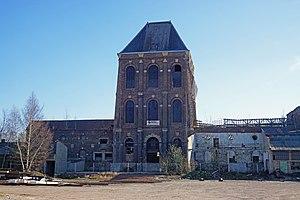
La tour malakoff (bâtiment d'extraction) du Puits Hottinguer (Houillères d'Épinac).
Cette liste recense les 123 chevalements subsistants en France en 2020.
Le puits Hottinguer était l'un des principaux charbonnages des houillères d'Épinac. Les bâtiments construits entre 1872 et 1876 abritaient un mode d’extraction par un système atmosphérique révolutionnaire : un piston se déplaçant dans un tube de 558 m de hauteur, usiné au Creusot et non par câbles traditionnels qui ne permettaient pas à cette époque de descendre aussi bas, profondeur qui en fait à sa mise en service en 1871 le puits de mine le plus profond de France.
Cet article recense une partie des monuments historiques de Saône-et-Loire, en France.
Les mines de charbon en France sont l'ensemble des charbonnages situés en France. L'extraction du charbon de terre est très ancienne et remonte au moins au Moyen Âge mais connaîtra un développement important à la fin du XVIIIᵉ siècle et surtout pendant la révolution industrielle dans la seconde moitié du XIXᵉ siècle. Notons que la France, malgré ses richesses n'a jamais été auto-suffisante en charbon et que même au summum de la production dans les années 1960, elle a toujours importé du charbon étranger.